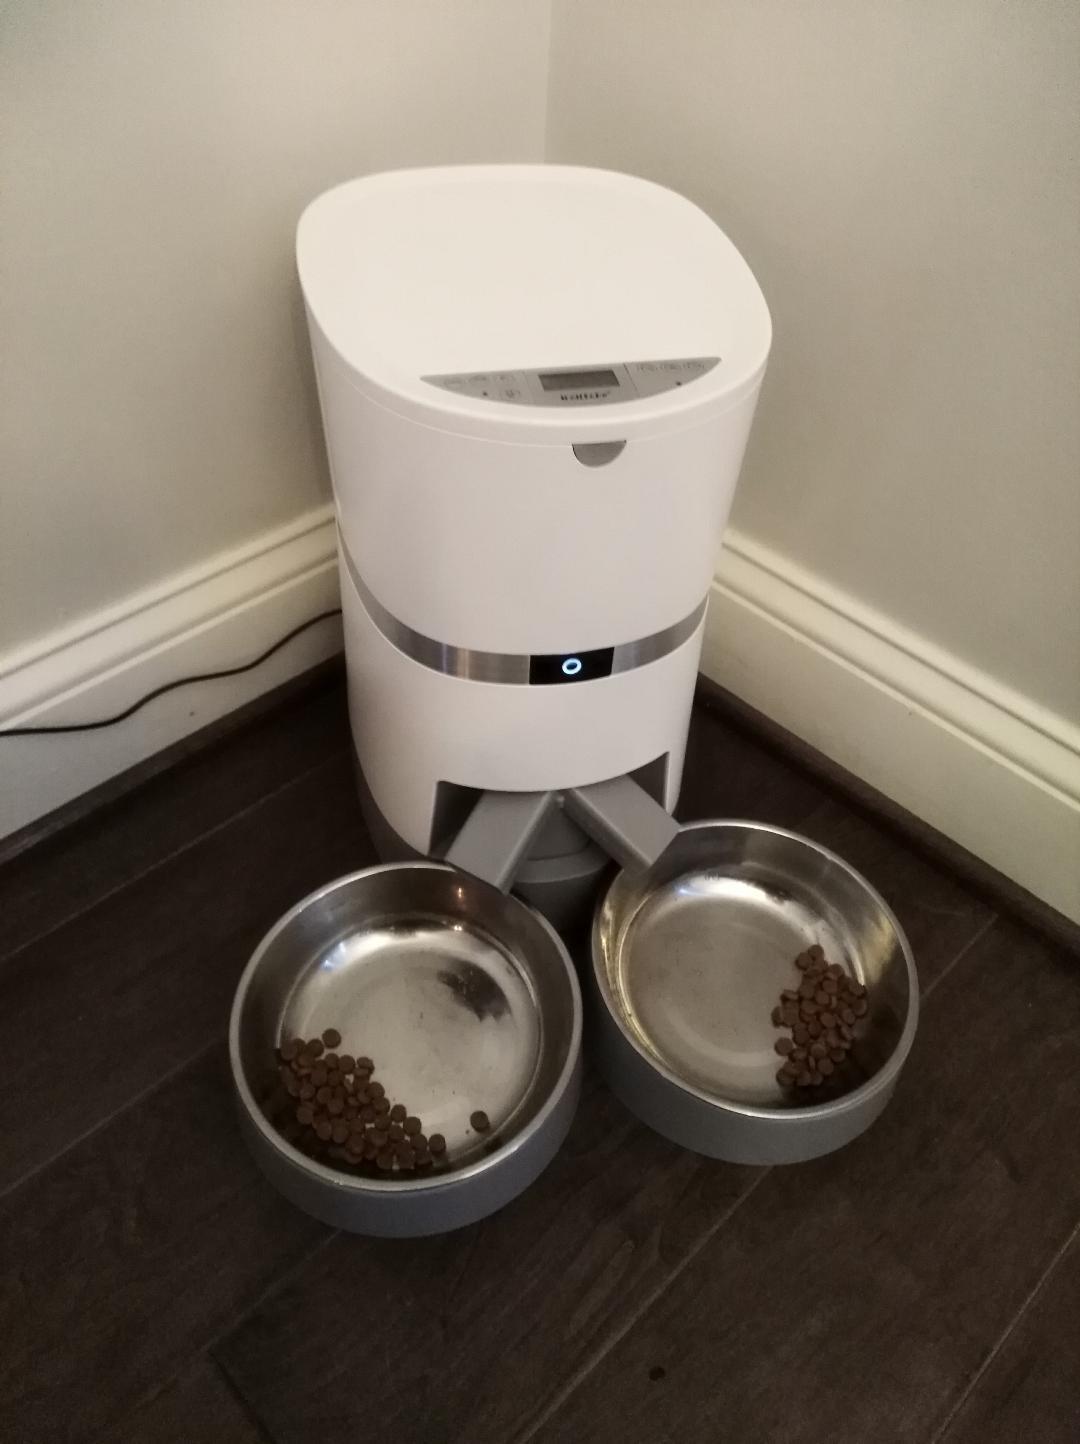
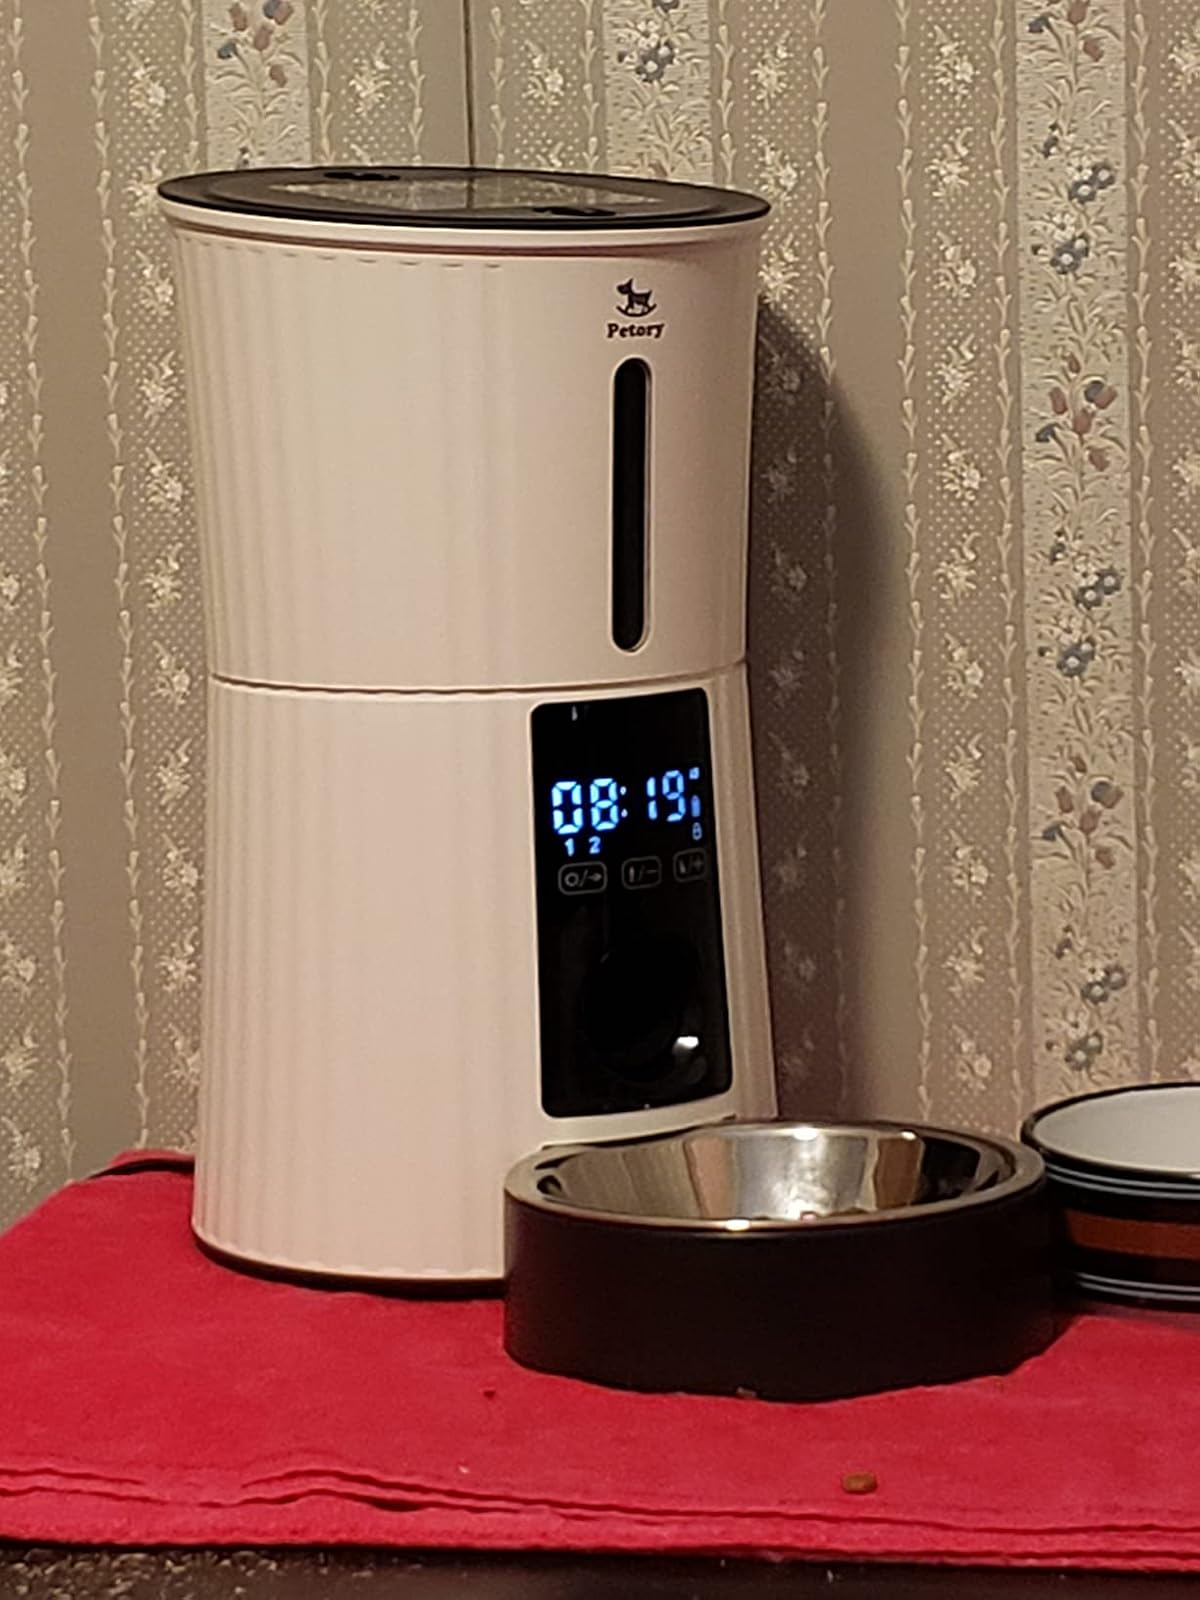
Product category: items_feeder
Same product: no